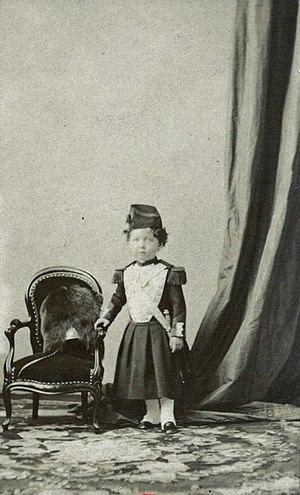
Napoléon Eugène Louis Jean Joseph Bonaparte, prince impérial, dit Louis-Napoléon, né le 16 mars 1856 à Paris et mort le 1ᵉʳ juin 1879 au pays zoulou, est le fils unique de Napoléon III, empereur des Français, et de son épouse, l’impératrice Eugénie.